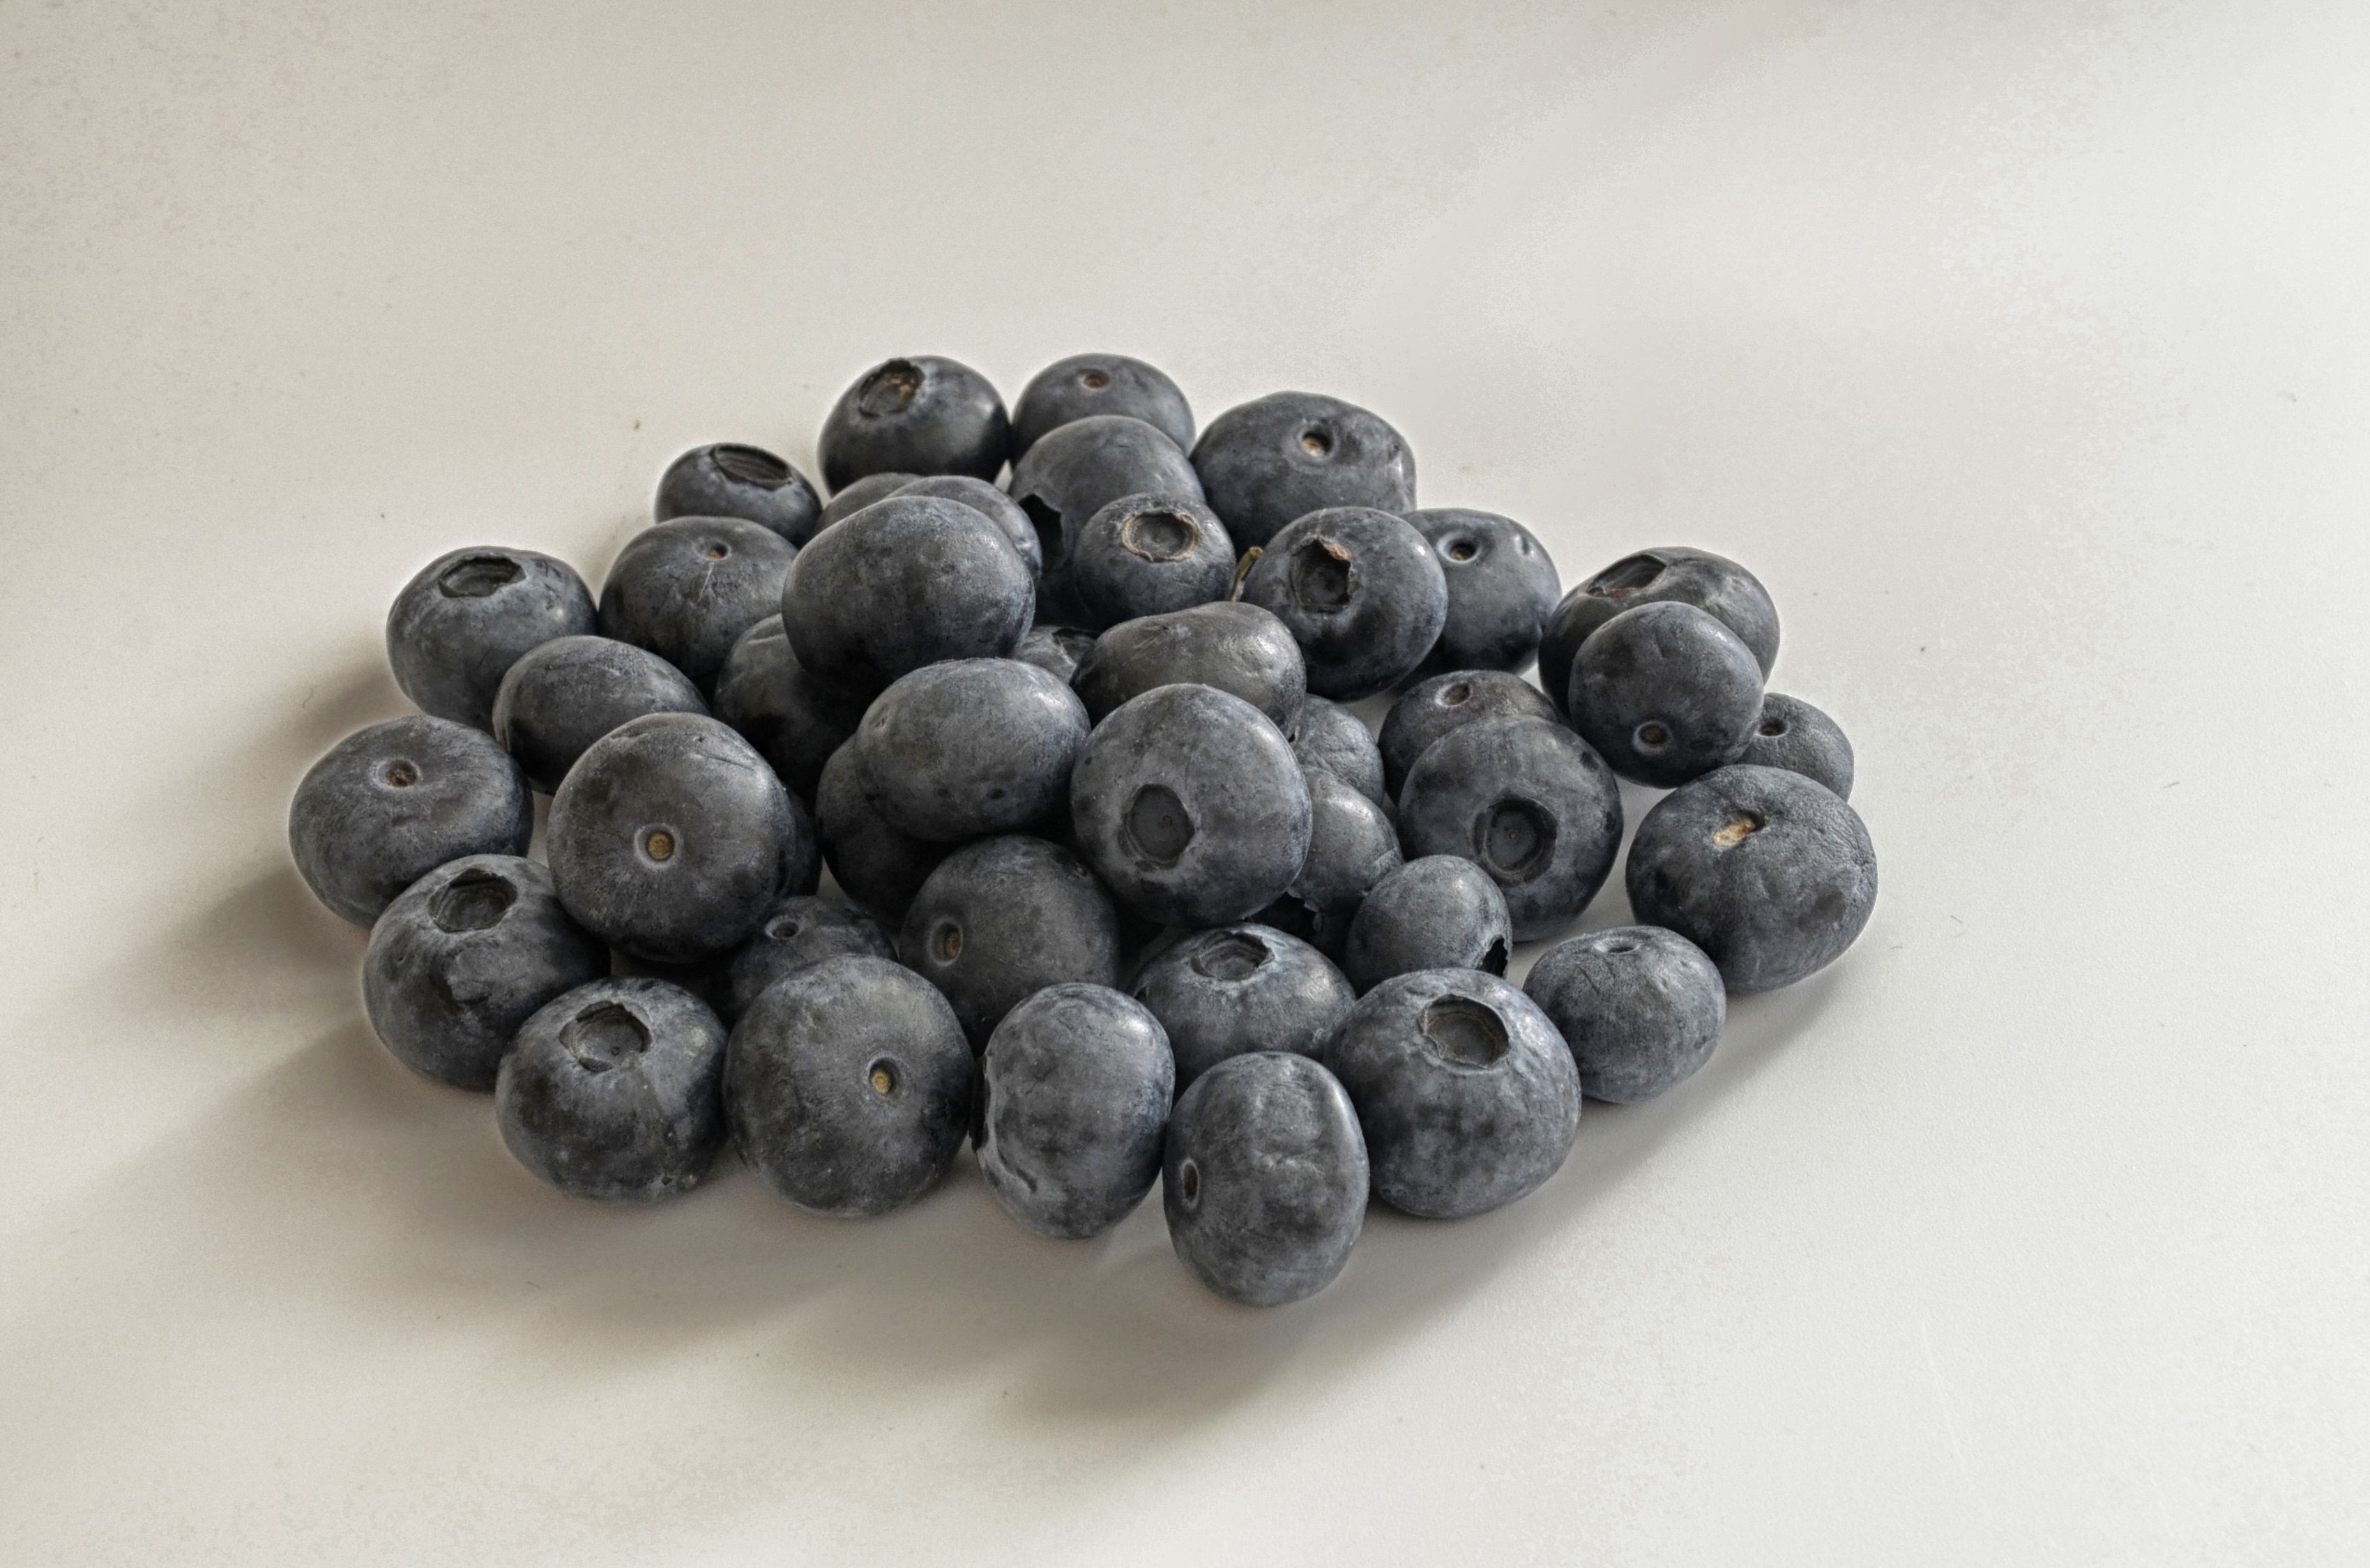
table, plant, fruit, berry, food, produce, blueberry, eat, blueberries, foods, healthy food, healthy eating, flowering plant, bilberry, land plant